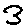
Label: 3